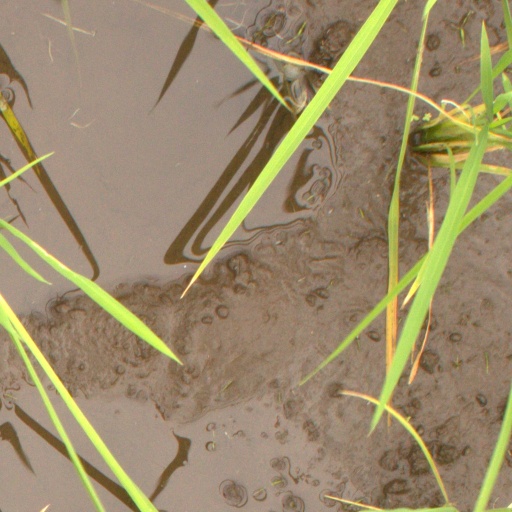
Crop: rice